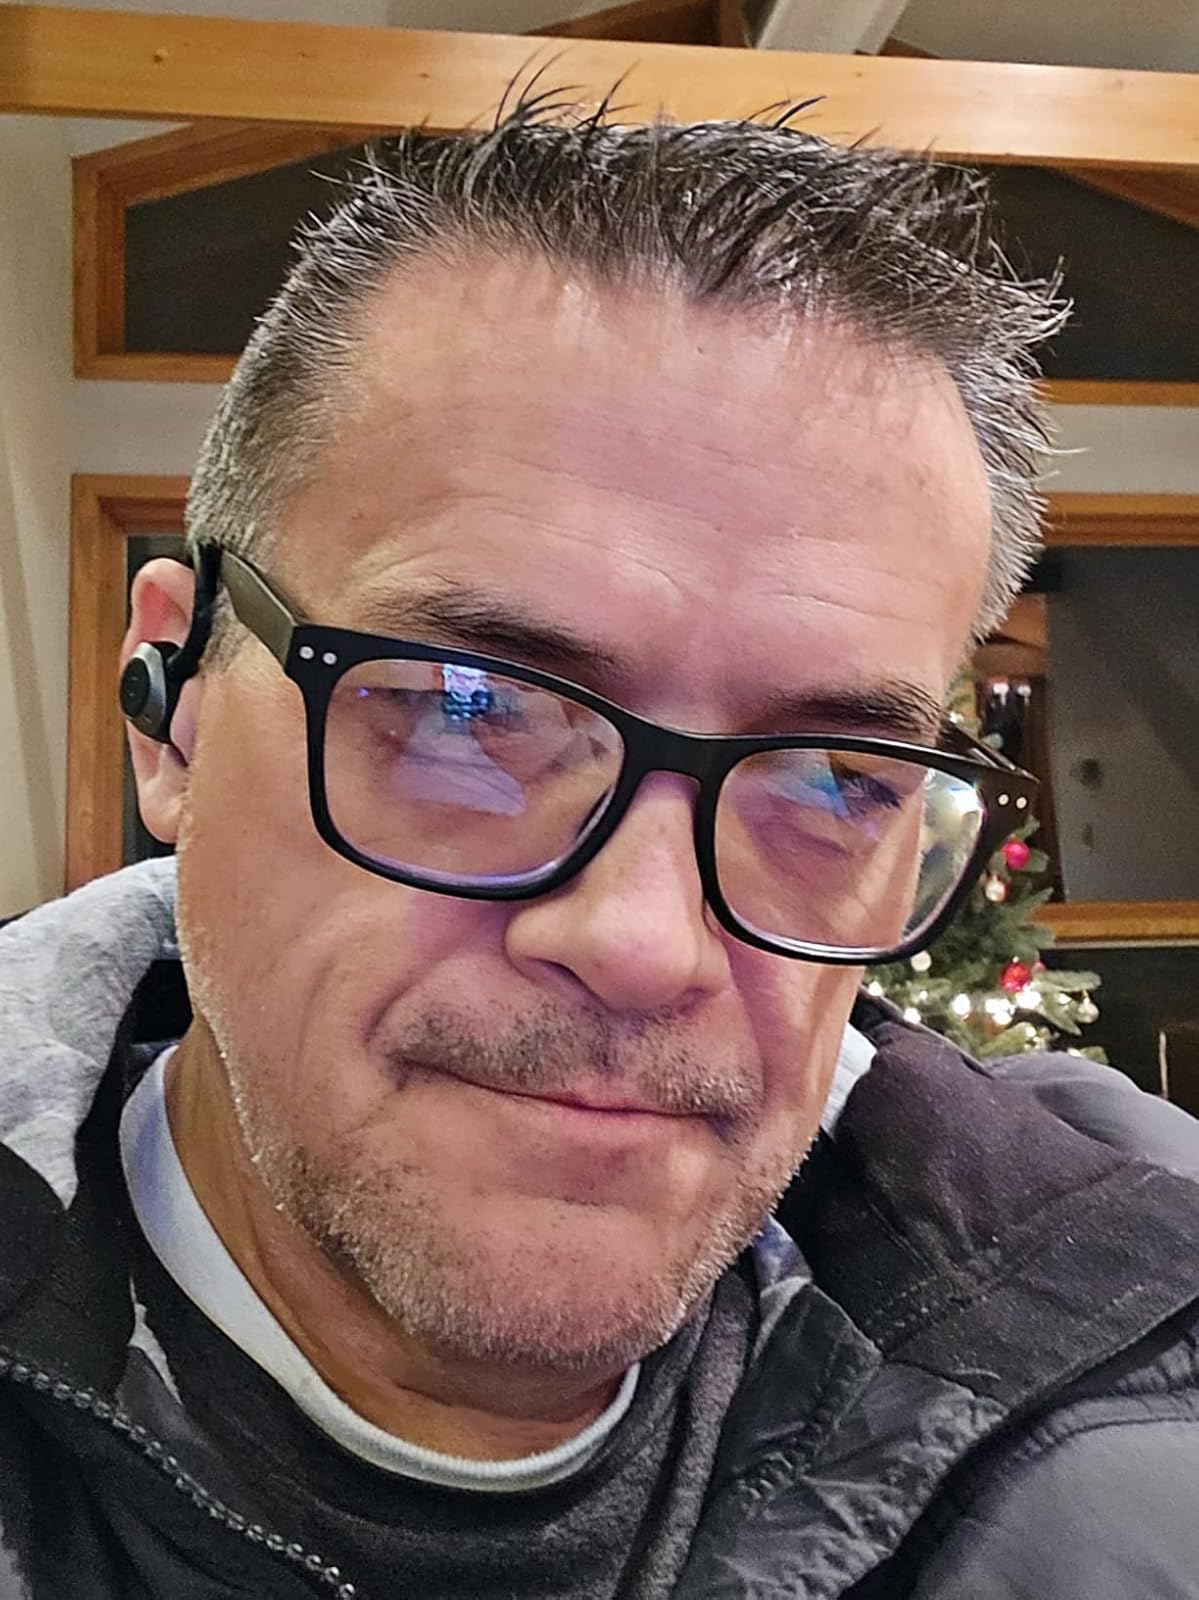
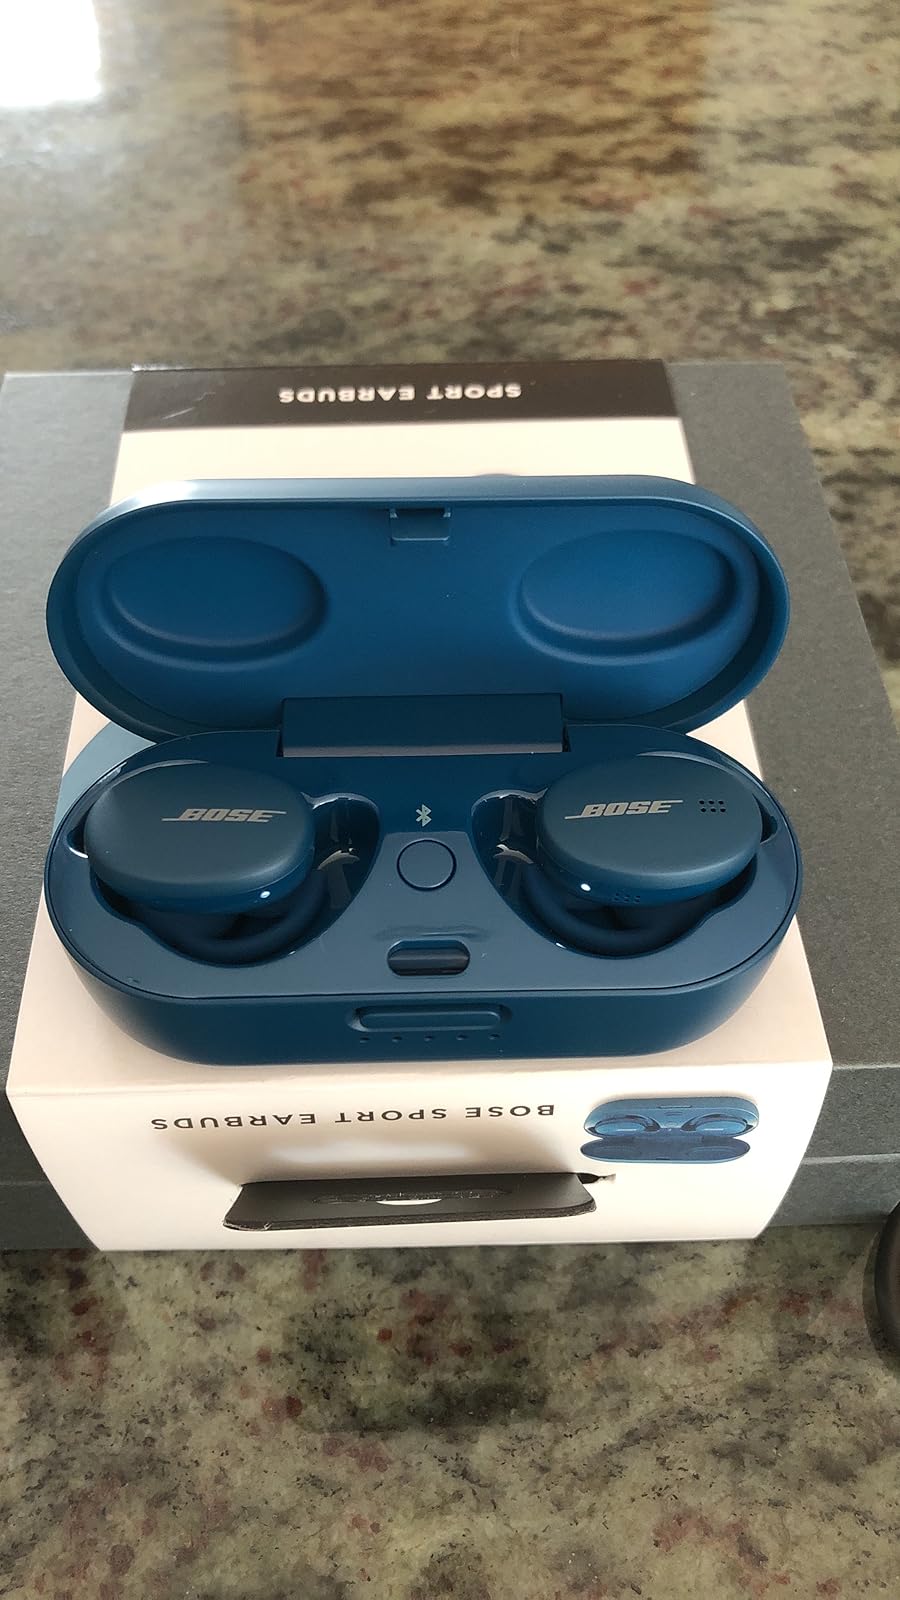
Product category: earbuds
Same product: no